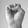
ASL letter: E